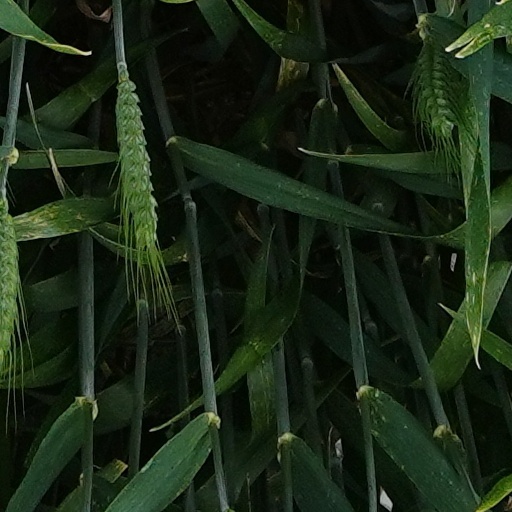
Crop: wheat